Al-Walid I

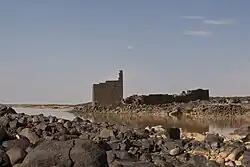
The ruins of Qasr Burqu', a fortified outpost in the Syrian Desert built or expanded by al-Walid while he was still a prince in 700/01 CE

The war with the Byzantine Empire, which dated to the Muslim conquest of Syria in the 630s, resumed in 692 after the collapse of the truce that had been reached three years earlier. Annual campaigns were thereafter launched by the Umayyads in the Arab–Byzantine frontier zone and beyond. During his father's caliphate, al-Walid led the campaigns in 696, 697, 698 and 699. In his summer 696 campaign, he raided the area between Malatya (Melitene) and al-Massisa (Mopsuestia), while in the following year, he targeted a place known in Arabic sources as 'Atmar', located at some point north of Malatya. He also led the annual Hajj pilgrimage in Mecca in 698.